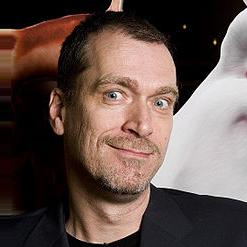
Age: 47